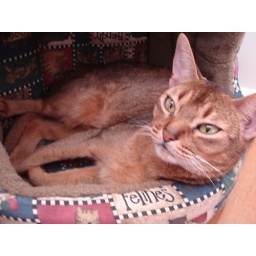
Oxy in her cat house